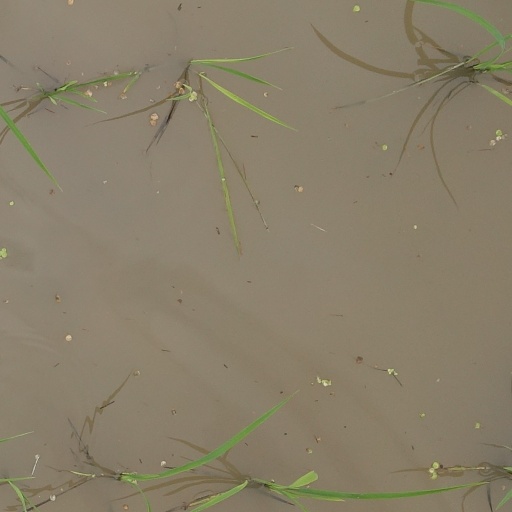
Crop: rice